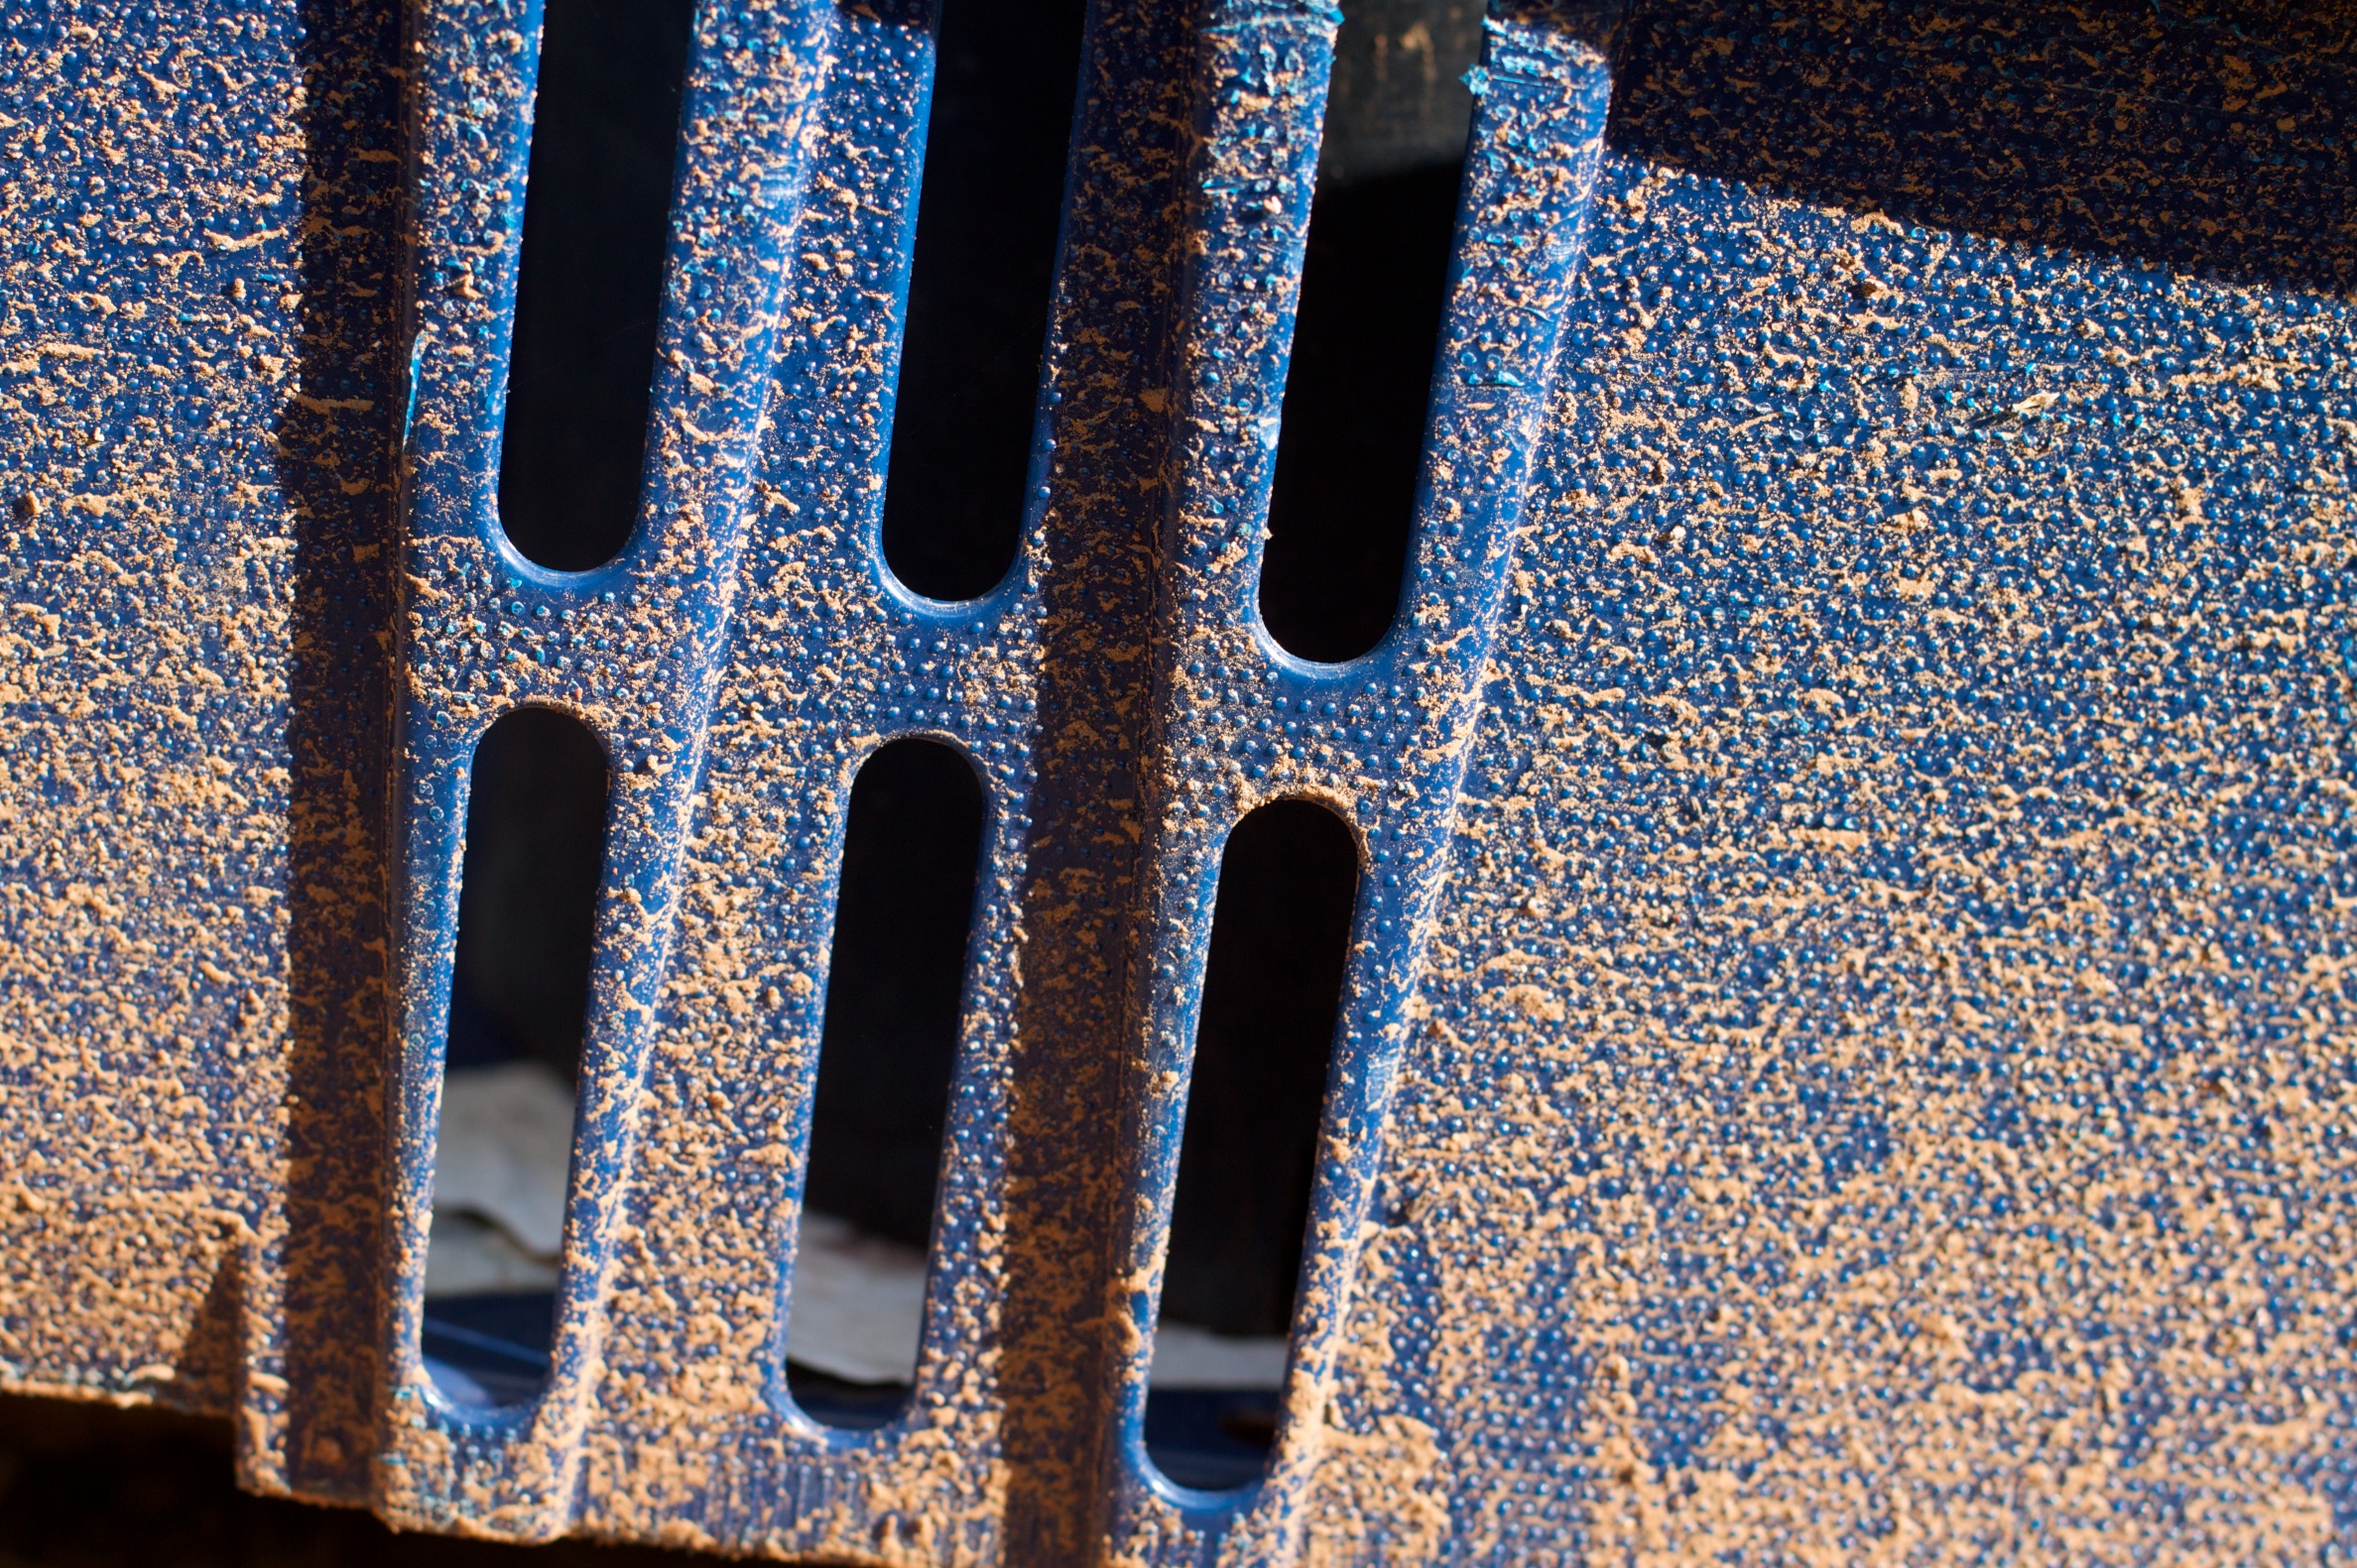
texture, number, pattern, color, blue, material, font, art, design, text